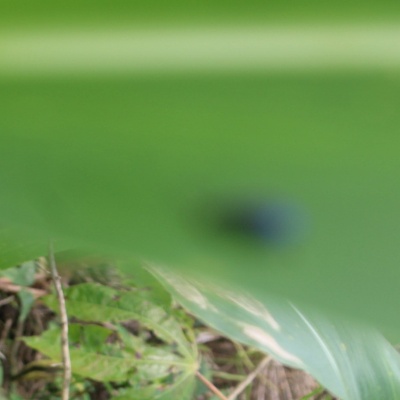
Crop: Maize
Condition: leaf beetle